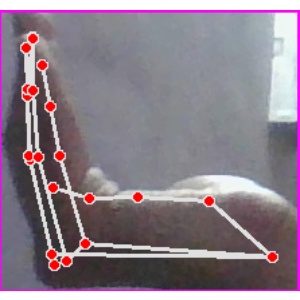
अक्षर: स